Ukrainian architecture

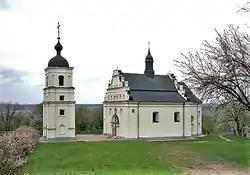
A church in Subotiv, the birthplace of Ukrainian Hetman Bohdan Khmelnytsky

First monuments of stone architecture in the territory of modern Ukraine stem from the Antiquity. Stating from the 8th century BC, numerous Greek colonies appeared on the northern Black Sea coast, the most prominent among them being Tyras (modern-day Bilhorod-Dnistrovskyi), Olbia, Chersonesus, Theodosia, Panticapaeum (now Kerch) and others. Initially the architecture of those settlements was strongly influenced by the building traditions of Ionia, from which many of the colonists stemmed, but starting from the 5th century BC Athenian influence became obvious in the region. During the first centuries of the new era Hellenistic architecture became widespread in the Pontic area. Among valuable structures preserved from the era of Greek colonization in modern-day Ukraine are ruins of defensive walls, residential houses and temples, elements of columns.